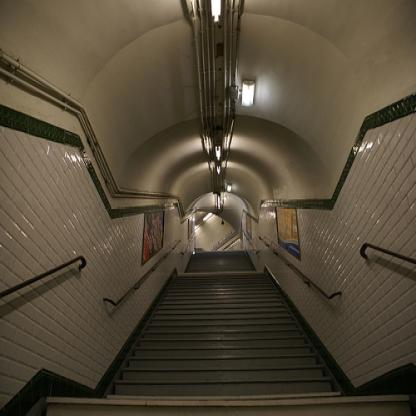
Scene: Indoor